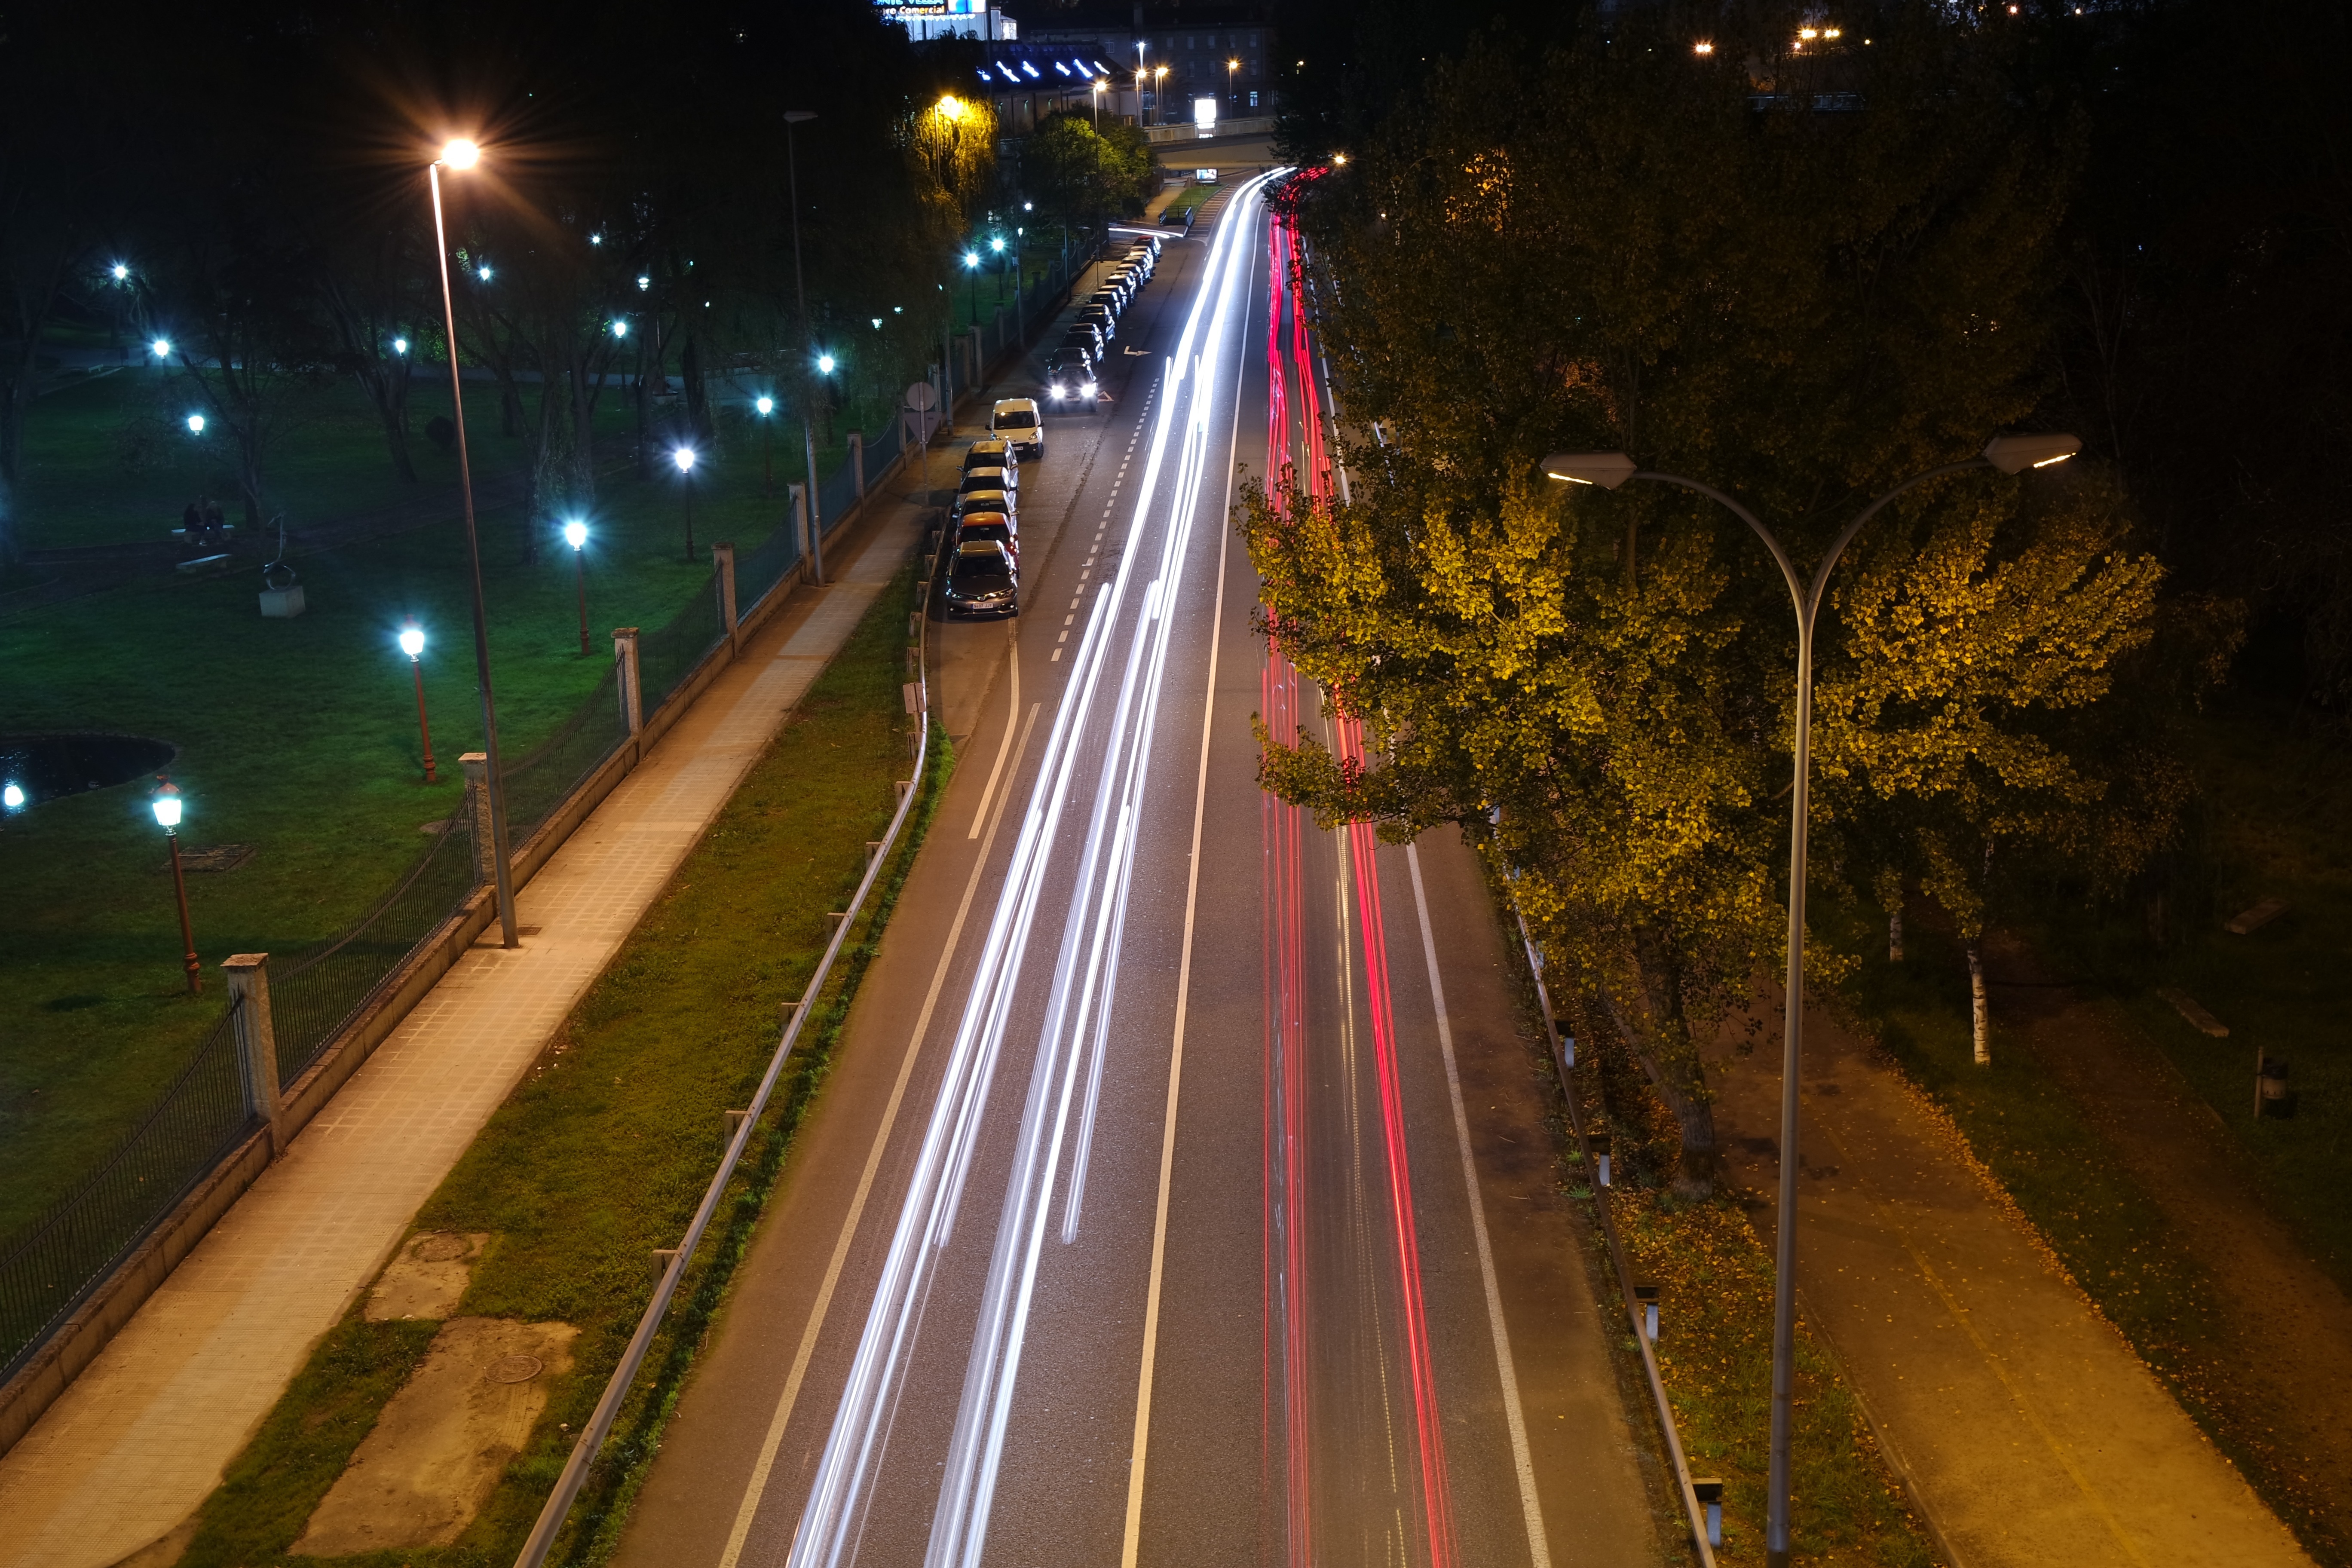
light, blur, road, traffic, night, driving, tunnel, asphalt, transportation, transport, evening, drive, park, darkness, speed, lane, lighting, public transport, streets, lights, headlights, automobiles, streetlights, infrastructure, cars, tires, merge, night time, bitumen, footpath, roads, transports, vehicles, merging, street lights, wheelsdark, park lights, treets